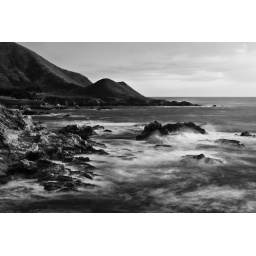
garrapata in black and white